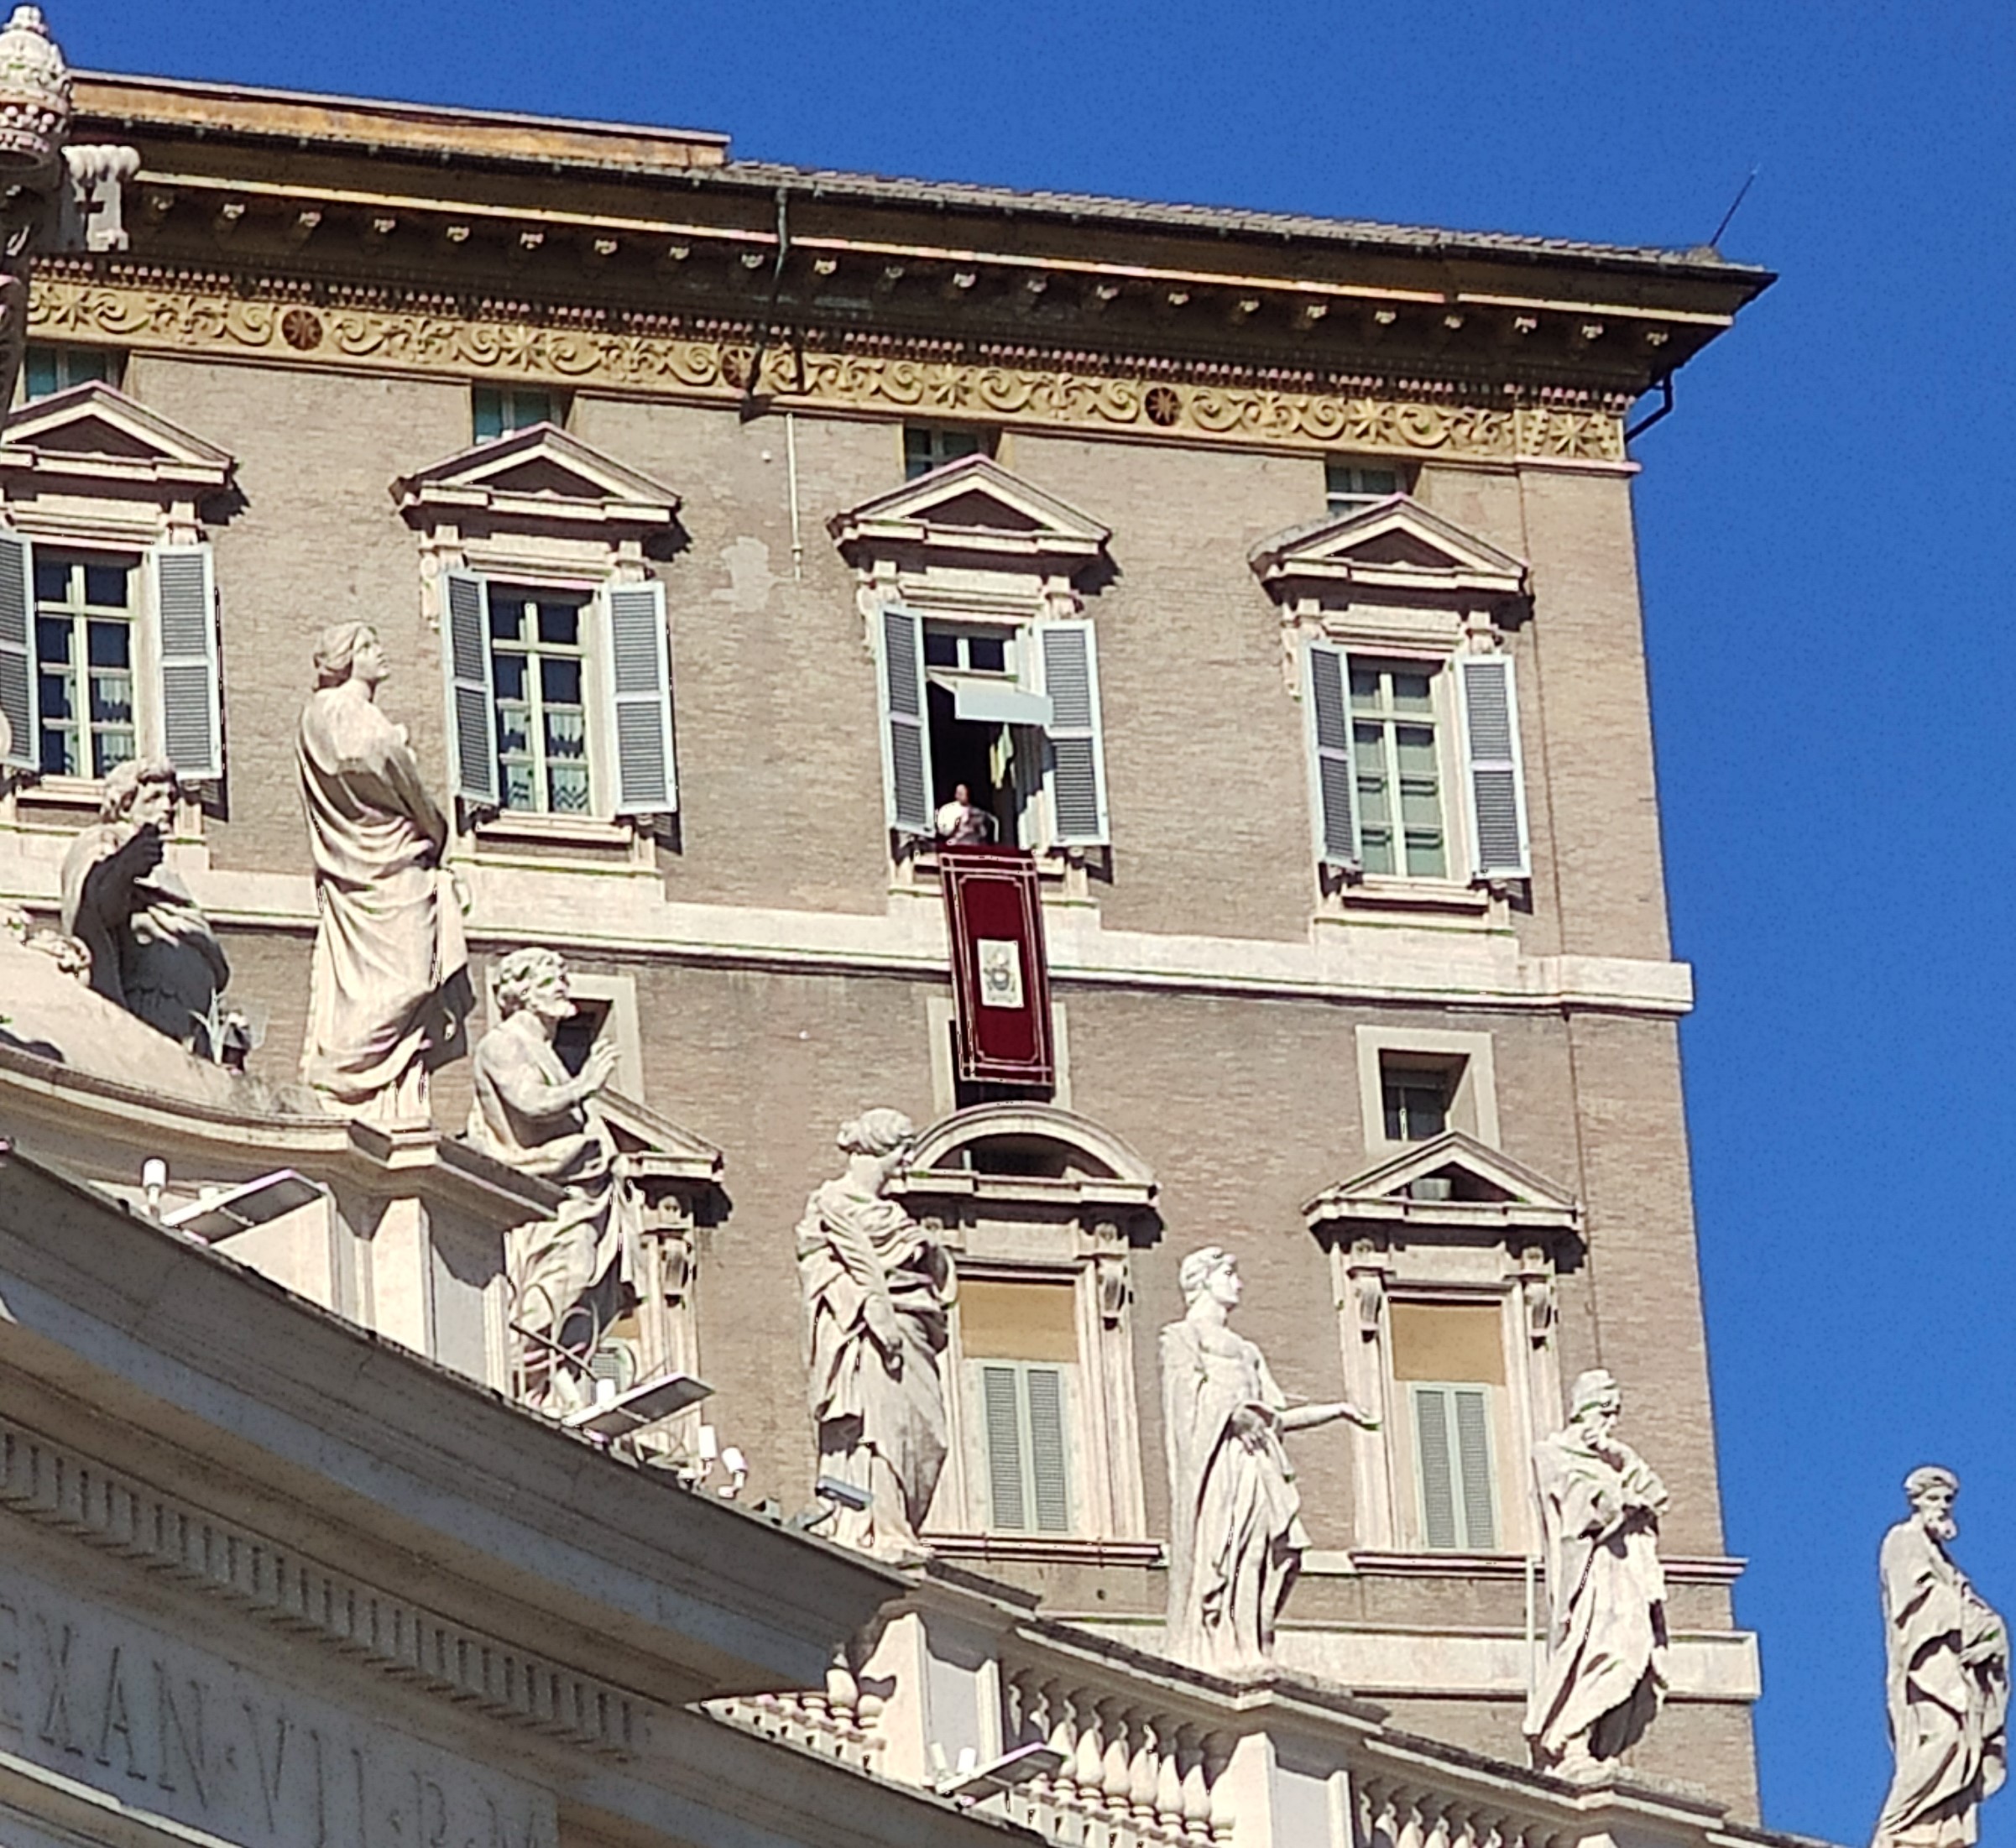
Angelus, vatican, rome, square, italy, pope, pontiff, architecture, classical architecture, facade, building, statue, Material property, house, window, city, balcony, monument, art